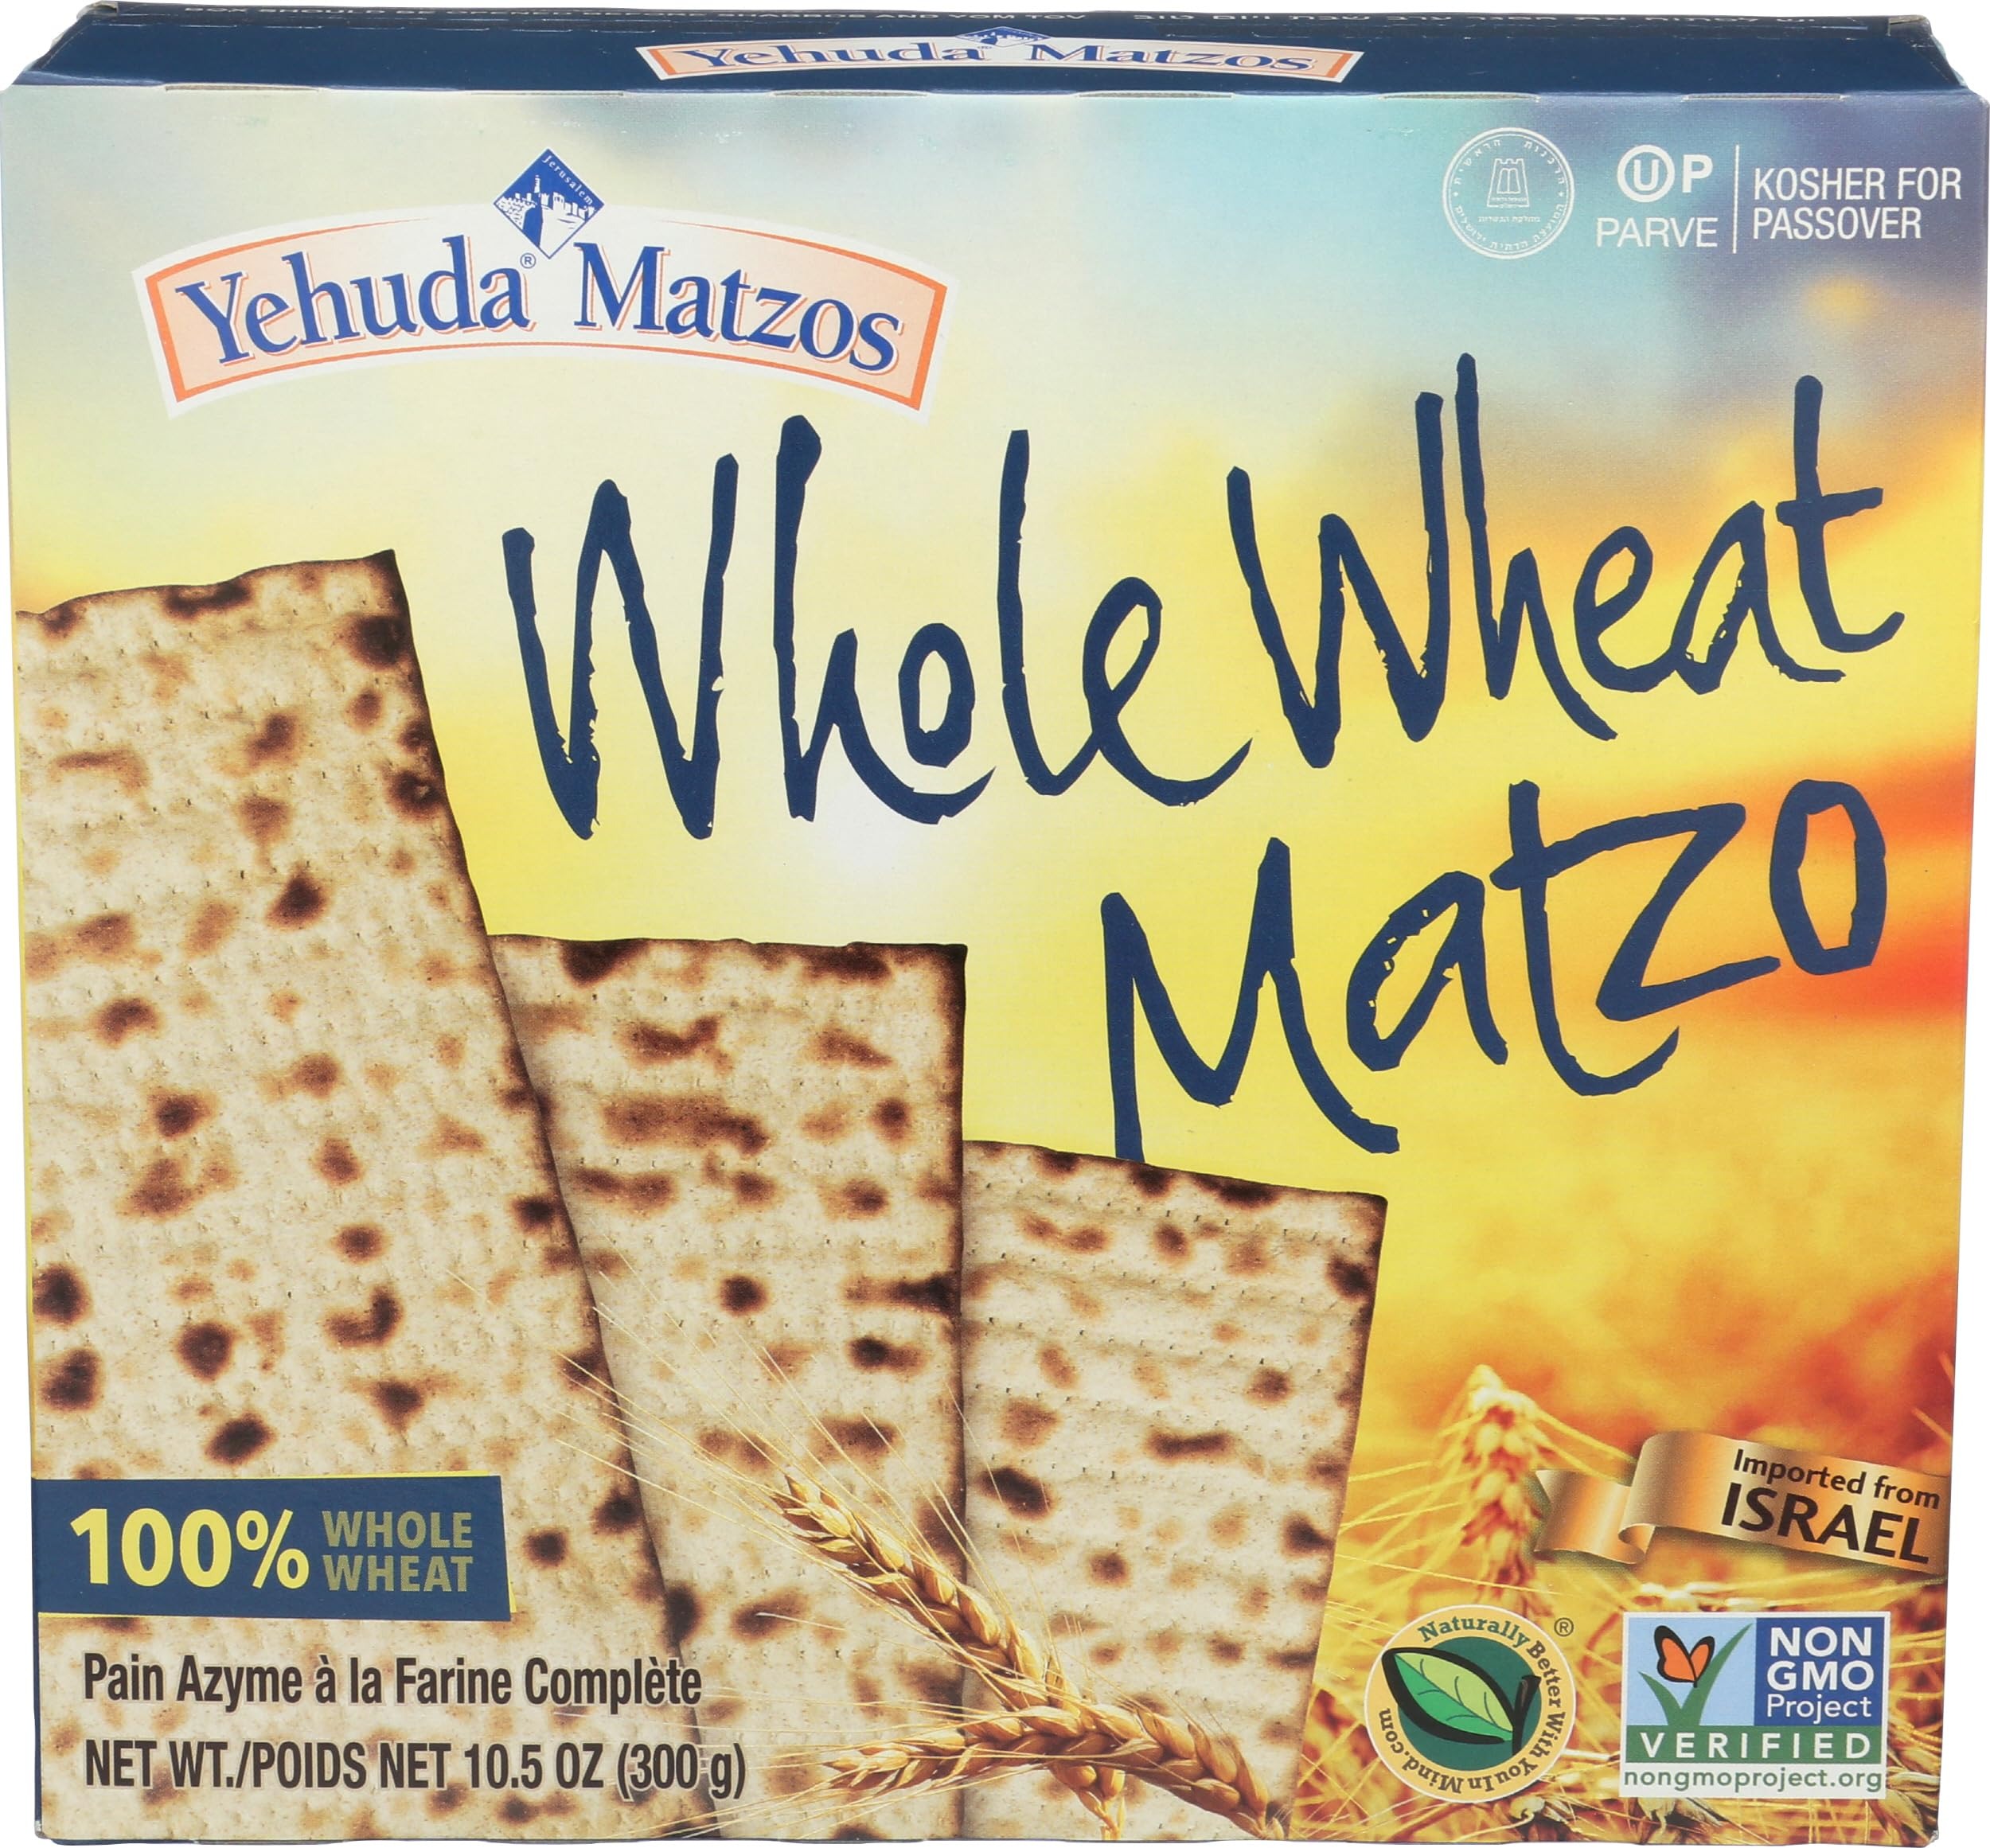
Item Name: Yehuda Matzo Light Whole Wheat Bran Matzo, 10.5 oz
Value: 10.5
Unit: Ounce

Price: 14.99